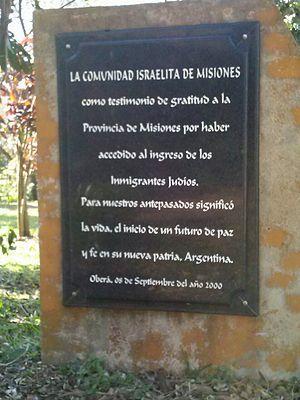
L’histoire des Juifs en Argentine remonte au début du XVIᵉ siècle, lorsqu’à la suite de l’expulsion des juifs d’Espagne, des Séfarades, fuyant la persécution, immigrèrent aux côtés des explorateurs et des colons espagnols pour s'installer dans ce qui est aujourd’hui l’Argentine. Cependant, les lois anti-juives d’Espagne étant en vigueur également dans l’Empire colonial espagnol, ce qui signifie que les juifs n’étaient pas autorisés à y résider légalement, il est possible qu’il se soit agi de marranes, c’est-à-dire de descendants de juifs séfarades qui, quoique convertis au christianisme, étaient restés secrètement fidèles au judaïsme et pratiquaient la religion clandestinement ; la plupart des commerçants portugais de la vice-royauté du Río de la Plata auraient ainsi été juifs. D’autre part, il y avait, surtout après 1810, des juifs parmi la population étrangère de Buenos Aires, par exemple parmi les commerçants anglais et français. Après l’indépendance, il y eut une petite vague d’immigration de juifs venus d’Allemagne. Toutefois, vers 1880, la communauté juive d’Argentine ne devait pas dépasser la centaine de personnes et résidait essentiellement à Buenos Aires.